Bob McAdoo

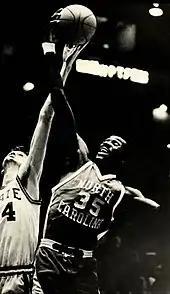
McAdoo in his lone season at UNC

At Vincennes, McAdoo averaged 19.3 points and 10 rebounds in 1969–70 and 25.0 points and 11.0 rebounds in 1970–71.